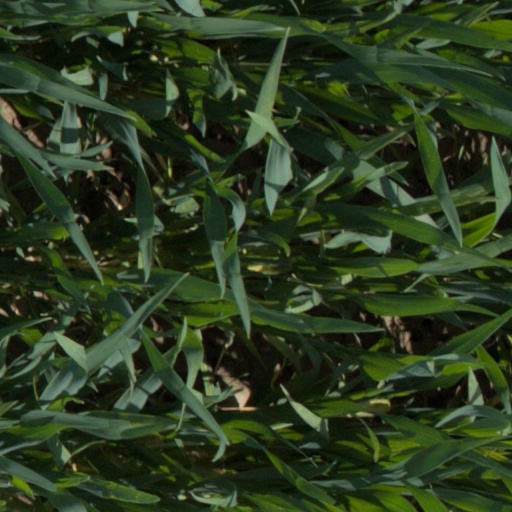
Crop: wheat